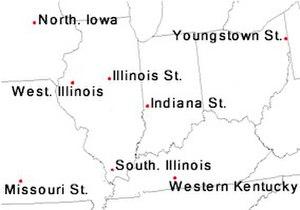
Modifs persos (zoom) de la carte de localisation des universités membres de la Gateway Football League (sports universitaires, USA)
La Missouri Valley Football Conference est le groupement de onze universités gérant les compétitions de football américain universitaire dans le centre des États-Unis.